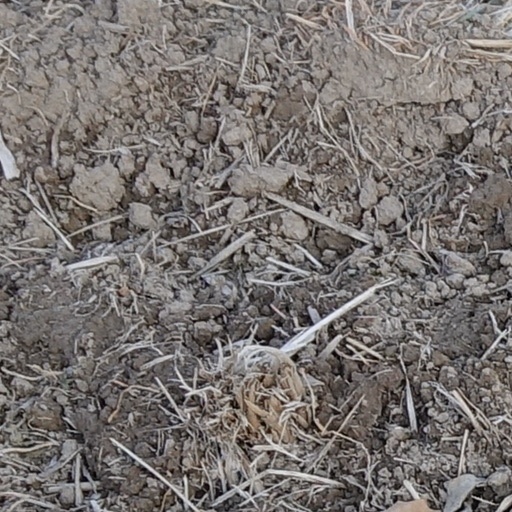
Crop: wheat